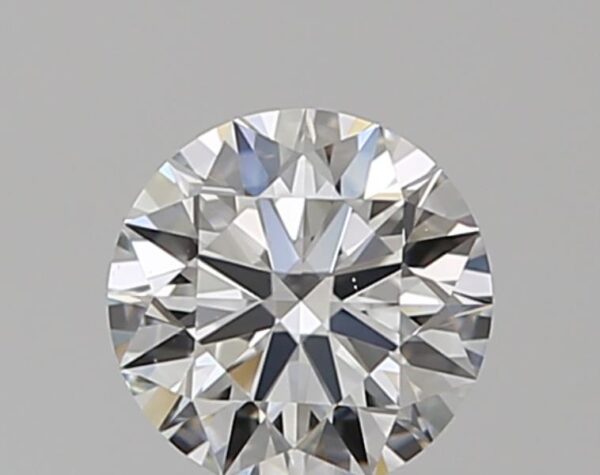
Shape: round
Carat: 0.53
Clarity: VS1
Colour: H
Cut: EX
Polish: EX
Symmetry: EX
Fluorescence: F
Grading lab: GIA
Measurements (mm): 5.14 x 5.17 x 3.2